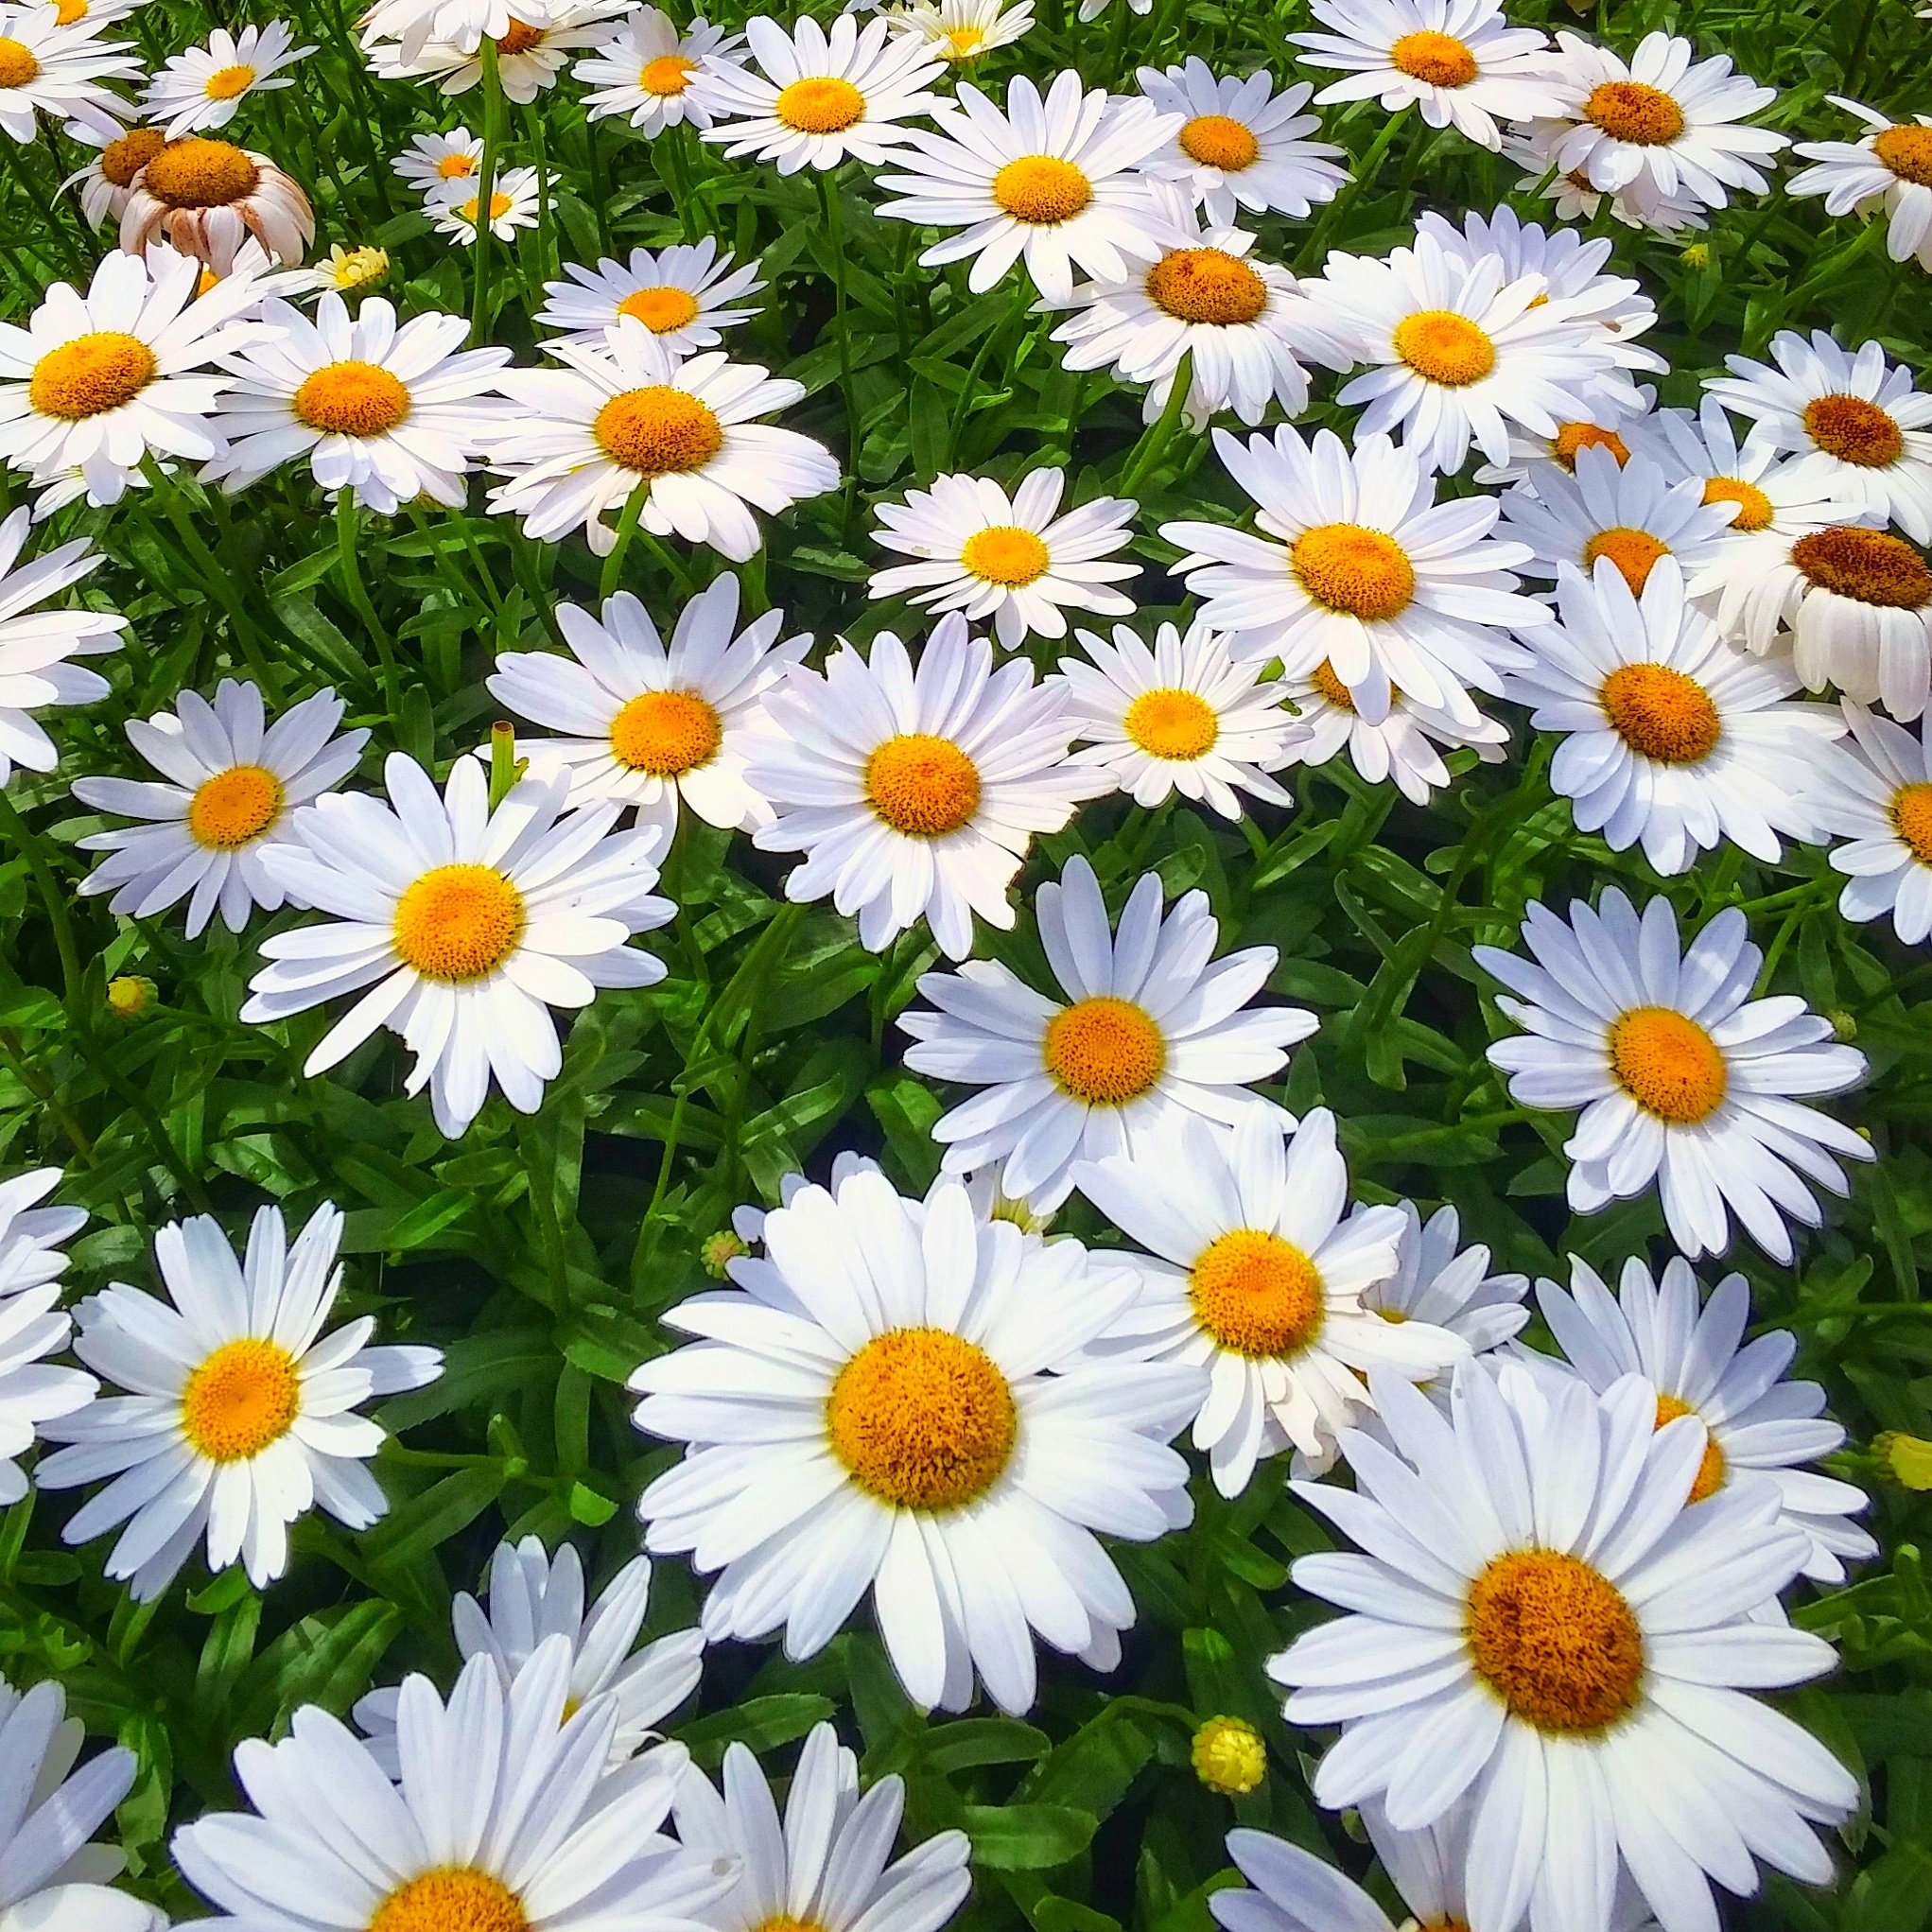
flower, marguerite daisy, oxeye daisy, plant, chamaemelum nobile, land plant, daisy, flowering plant, daisy family, tanacetum parthenium, herb, field, meadow, annual plant, chrysanths